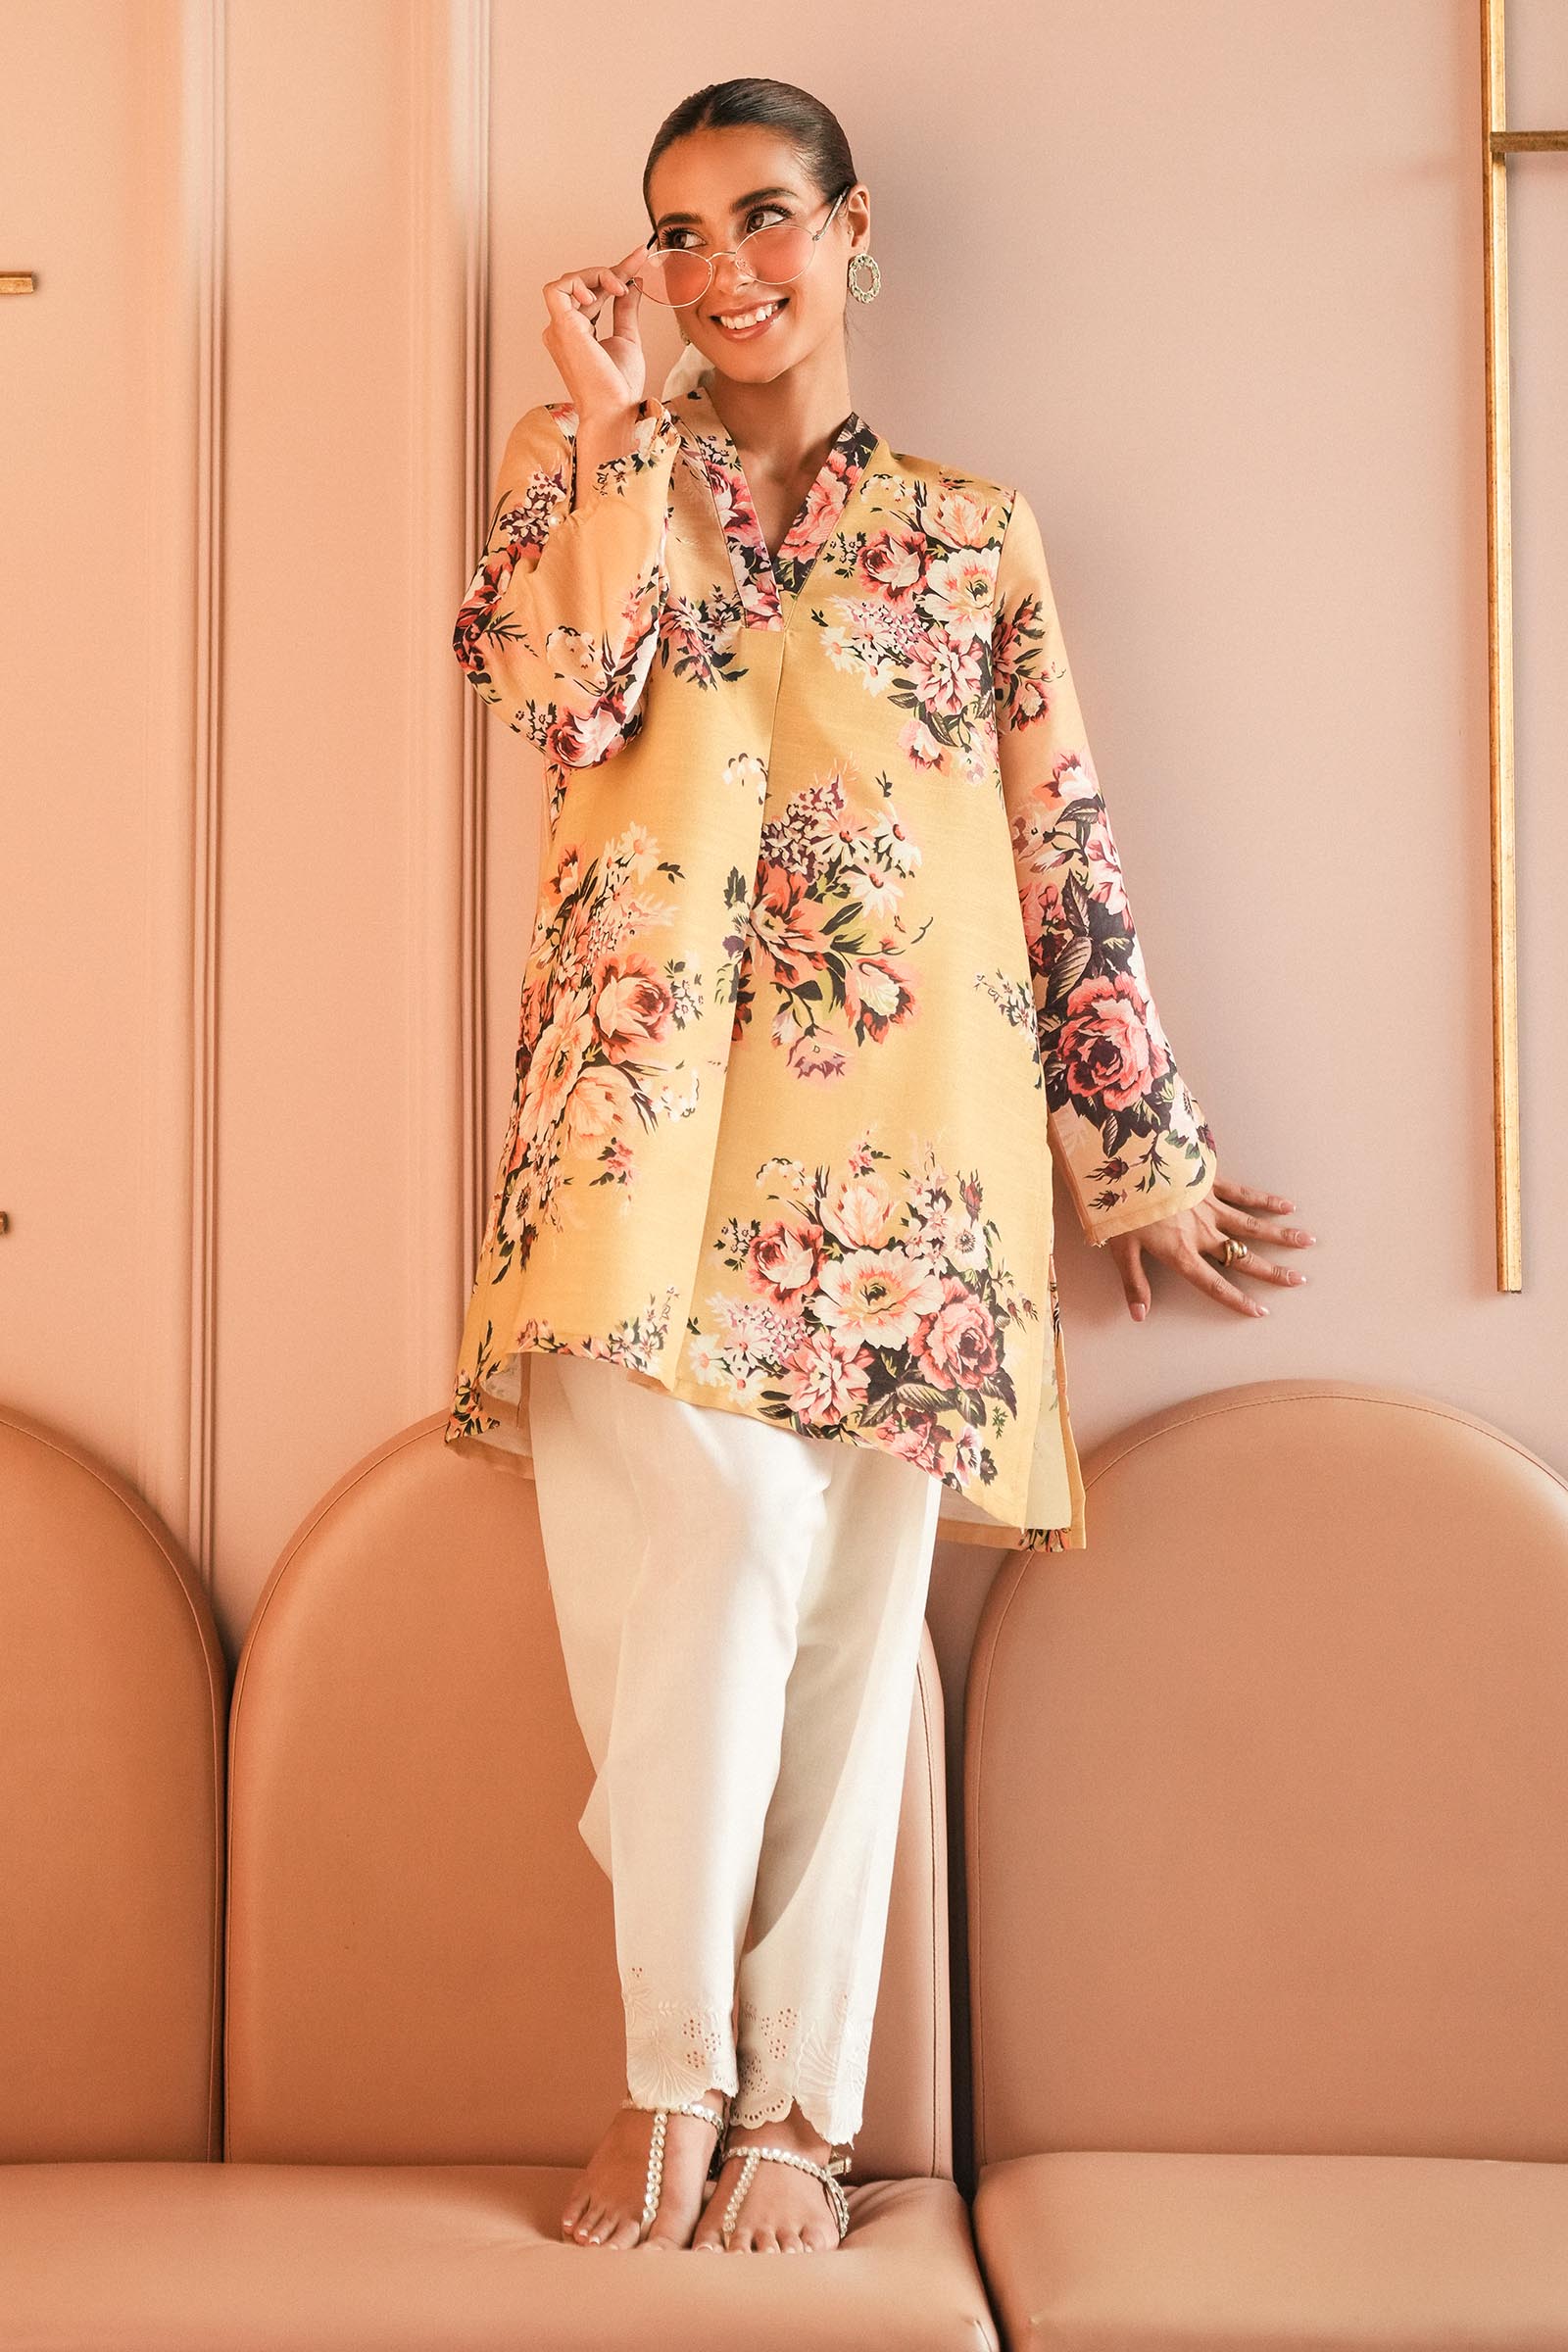
gold floral tunic top